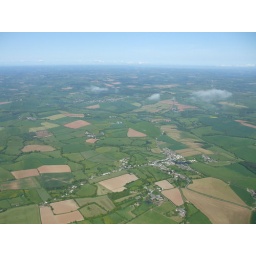
A few lonely patches of Cumulus fractus in an otherwise clear sky over Devon countryside